Milanese Baroque

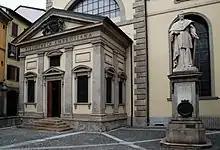
Ambrosiana Vestibule

The second phase of the Baroque, which began approximately after the early 1730s, started after a brief interlude filled with significant events: firstly, the main interpreters of the movement died between 1625 (Giulio Cesare Procaccini) and 1632 (Cerano), to which was added the death of Cardinal Federico Borromeo, one of the major figures of 17th century Lombardy, and above all the Great Plague of Milan, which halved the city's population, killing among the thousands of victims the promising young Milanese painter Daniele Crespi, which among other things led to the closure of the Accademia Ambrosiana, founded in 1621 by Federico Borromeo to train young artists for the Milanese school, where he hired the greatest interpreters of the early Baroque, above all Cerano and Fabio Mangone, as teachers.